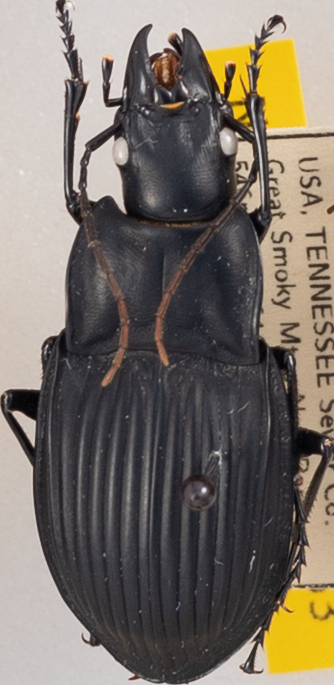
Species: Dicaelus dilatatus sinuatus
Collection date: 2022-07-19
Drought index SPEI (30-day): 1.13
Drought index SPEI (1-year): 1.13
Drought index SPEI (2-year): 1.45